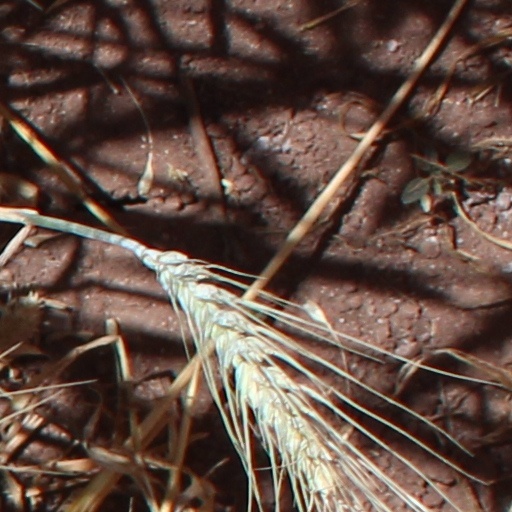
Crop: wheat